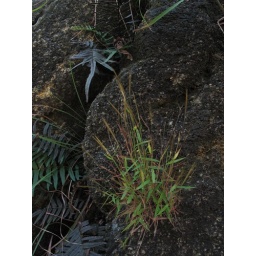
This miniature grass is sold as a potted plant in Taiwan